Kurt Grelling

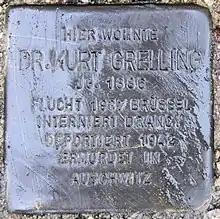
Memorial Stolperstein at Kurt Grelling's residence Königsberger Straße 13 in Berlin

Kurt Grelling (2 March 1886 – September 1942) was a German logician and philosopher, member of the Berlin Circle.